Israeli ceramics

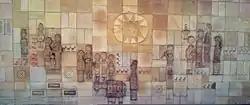
The Gathering of Israel (1963) by Gedula Ogen

In 1957, in close proximity to one another, Itche Mambush and his wife Aviva Margalit opened pottery workshops in Ein Hod Artists Village. The village was founded in 1953 by Marcel Janco, as a village for the arts and artists. Around the workshops a group of resident artists and artists who lived nearby began to add ceramics to one of the media in which they worked. Some of these artists were identified with "New Horizons," that is, Janco, Yehezkel Streichman, Pinchas Abramovich, and Aharon Kahana, who worked alongside artists for whom the decorative style was an integral part of their art, such as Louise Schatz, Bezalel Schatz, Jean David, Genia Berger, etc.